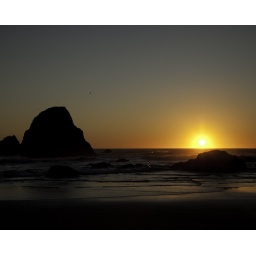
sunset over ocean rocks